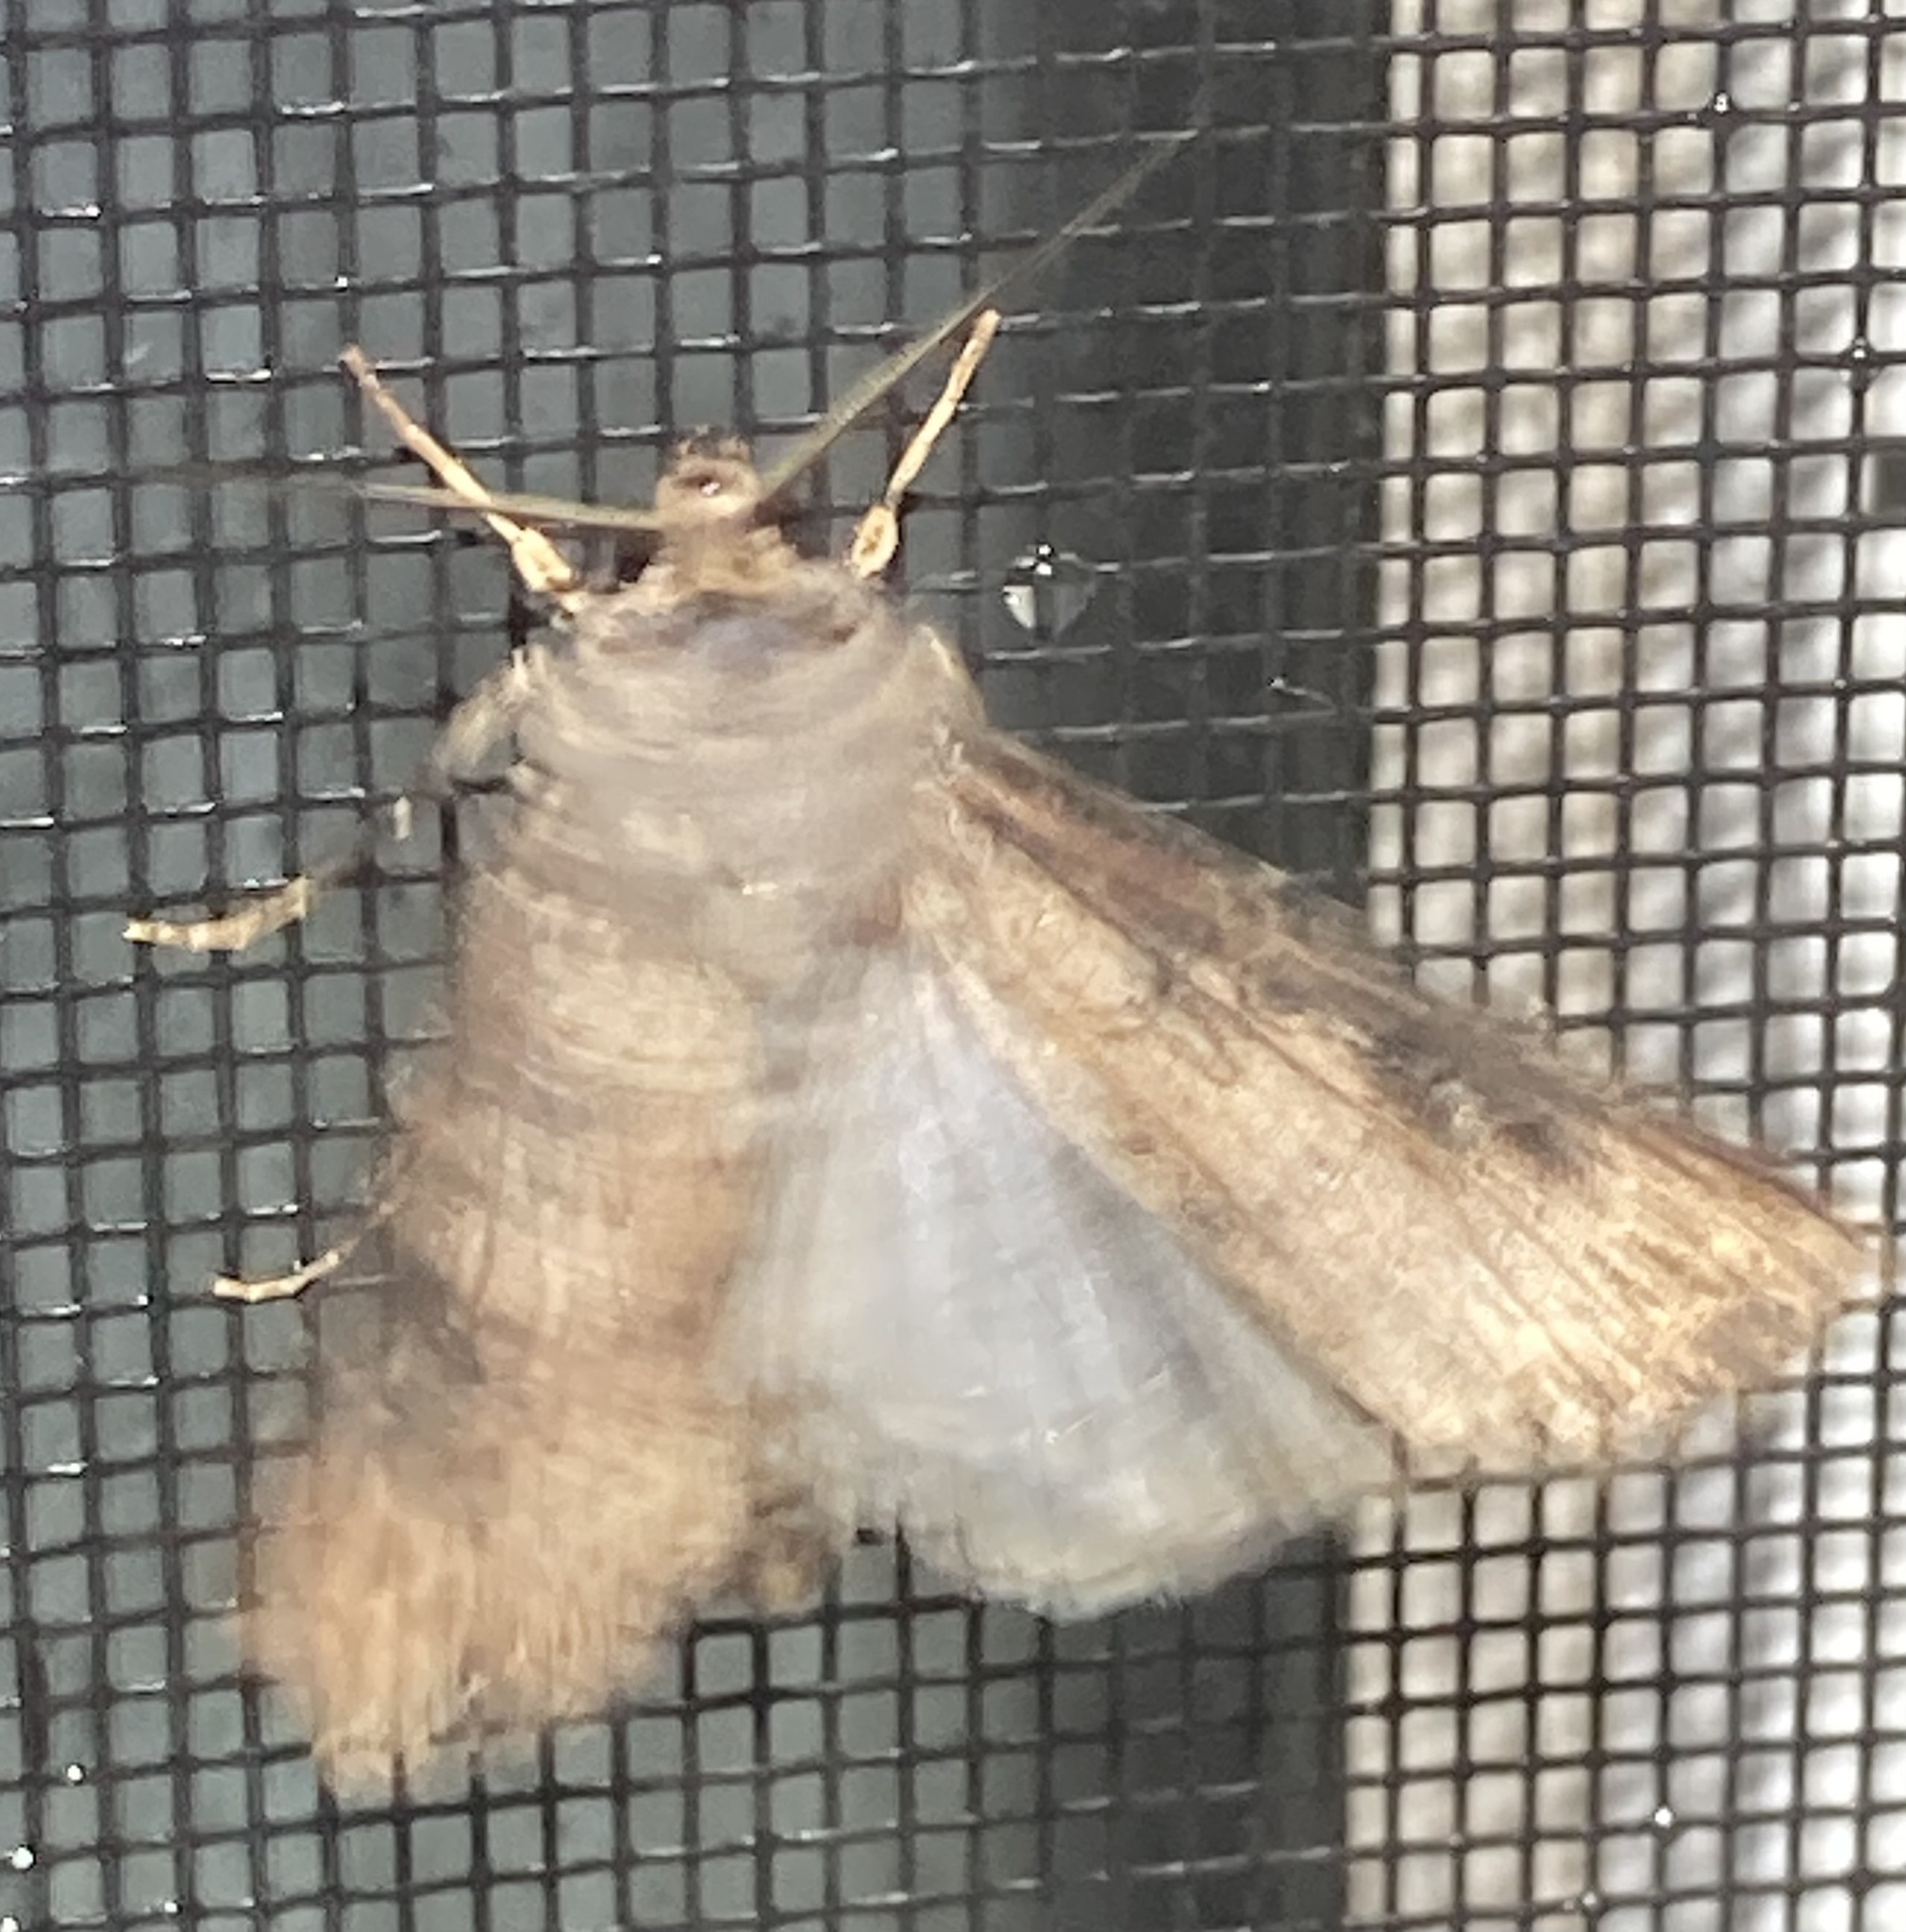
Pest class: cutworms